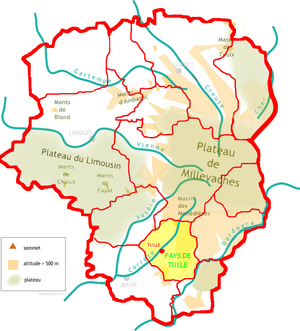
Localisation du pays de Tulle sur la carte des pays traditionnel du Limousin
Le Pays de Tulle est un Pays traditionnel de France situé dans le Limousin historique, en région Nouvelle-Aquitaine, au sud du département de la Corrèze.